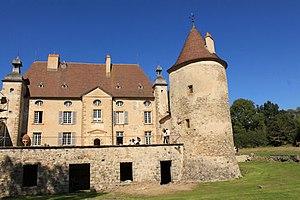
Meillard (03) Château des Aix
Cet article recense une partie des monuments historiques de l'Allier, en France.
Le château des Aix est un château situé à Meillard, en France.